Antonio Luna

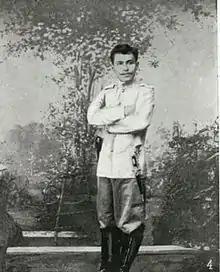
General Tomás Mascardo, military commander of Pampanga

Luna was active as a researcher in the scientific community. After receiving his doctorate in 1893, he published a scientific treatise on malaria entitled "On Malarial Pathology" ("El Hematozoario del Paludismo"), which was favorably received in the scientific community. He then went to Belgium and France and worked as an assistant to Dr. Latteaux at the Pasteur Institute and to Dr. Laffen. In recognition of his ability, he was commissioned by the Spanish government to study tropical and communicable diseases. In 1894, he returned to the Philippines where he took part in an examination to determine who would become the chief chemist of the Municipal Laboratory of Manila. Luna came in first and won the position.